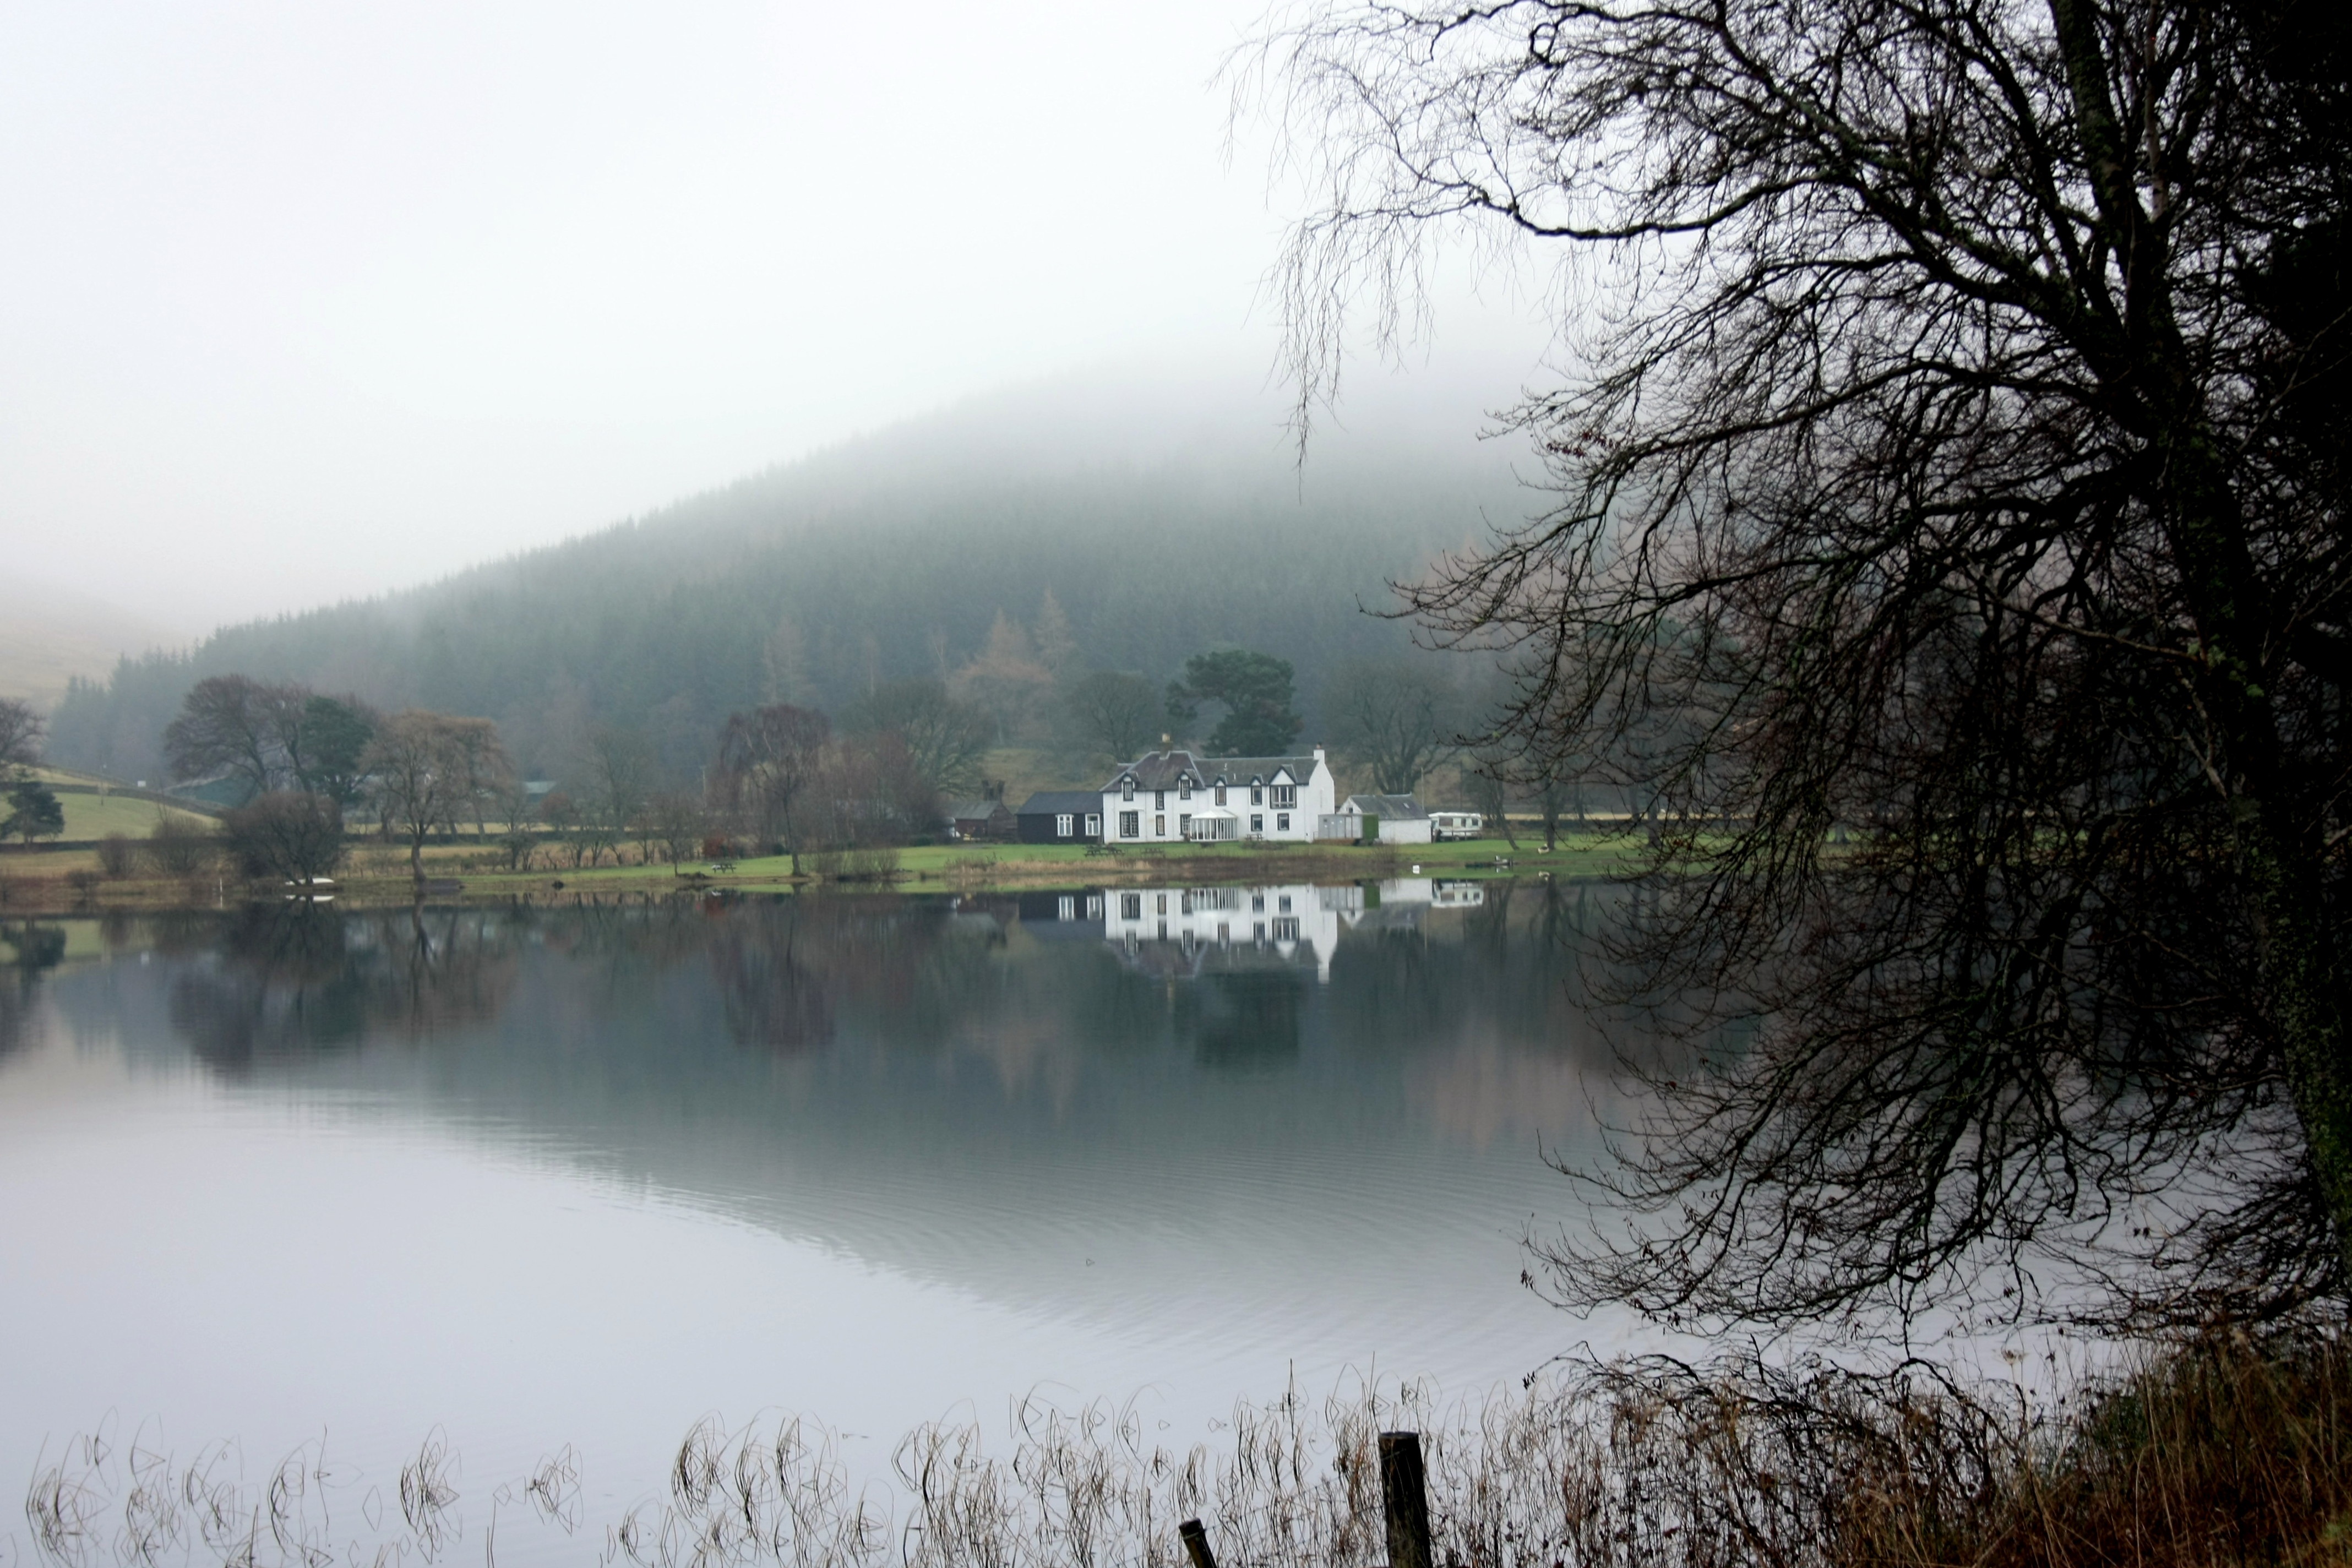
tree, water, nature, forest, snow, winter, fog, mist, countryside, house, morning, hill, lake, building, river, rural, reflection, autumn, weather, reservoir, season, outdoors, reflections, scotland, loch, mists, rural area, atmospheric phenomenon